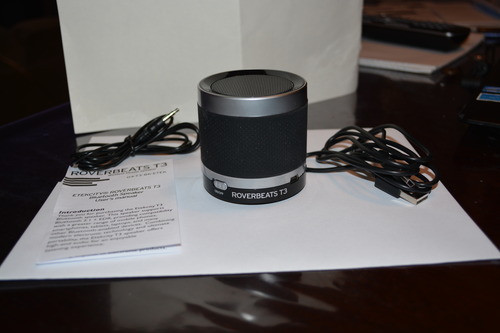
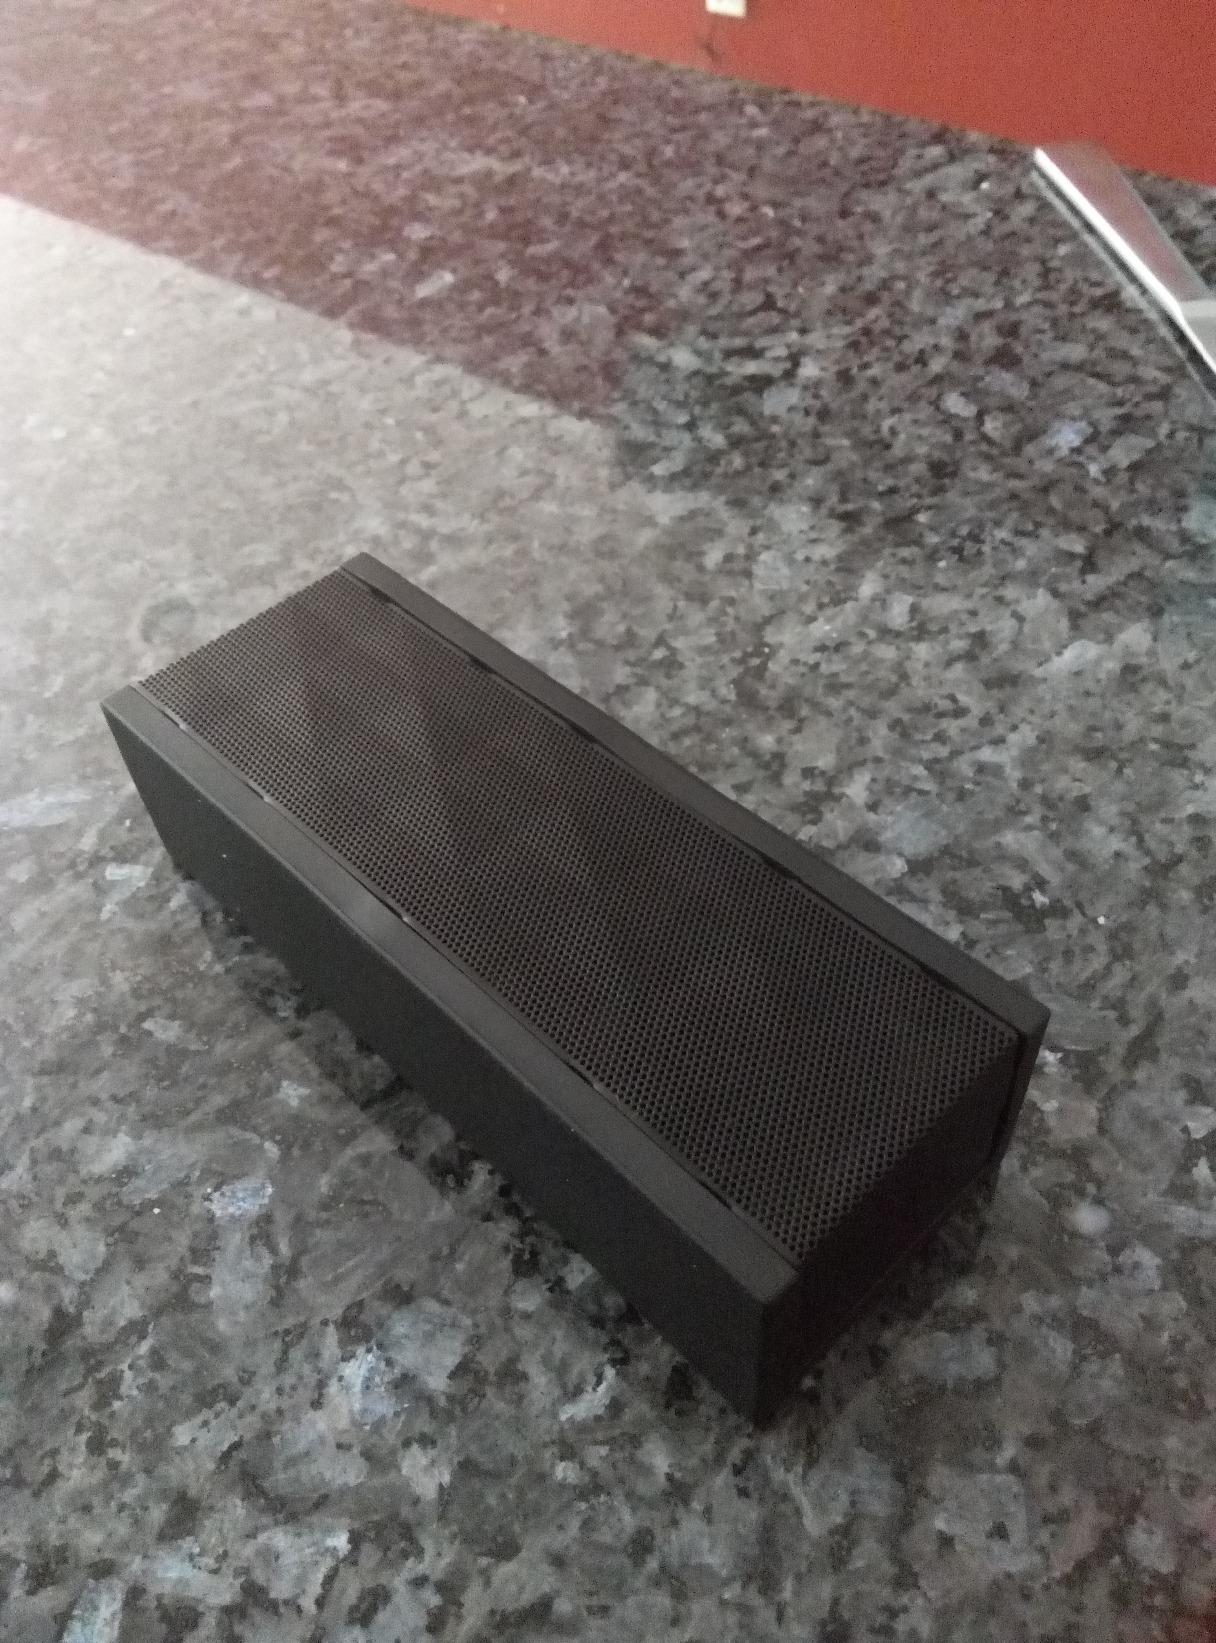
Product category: speaker
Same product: no